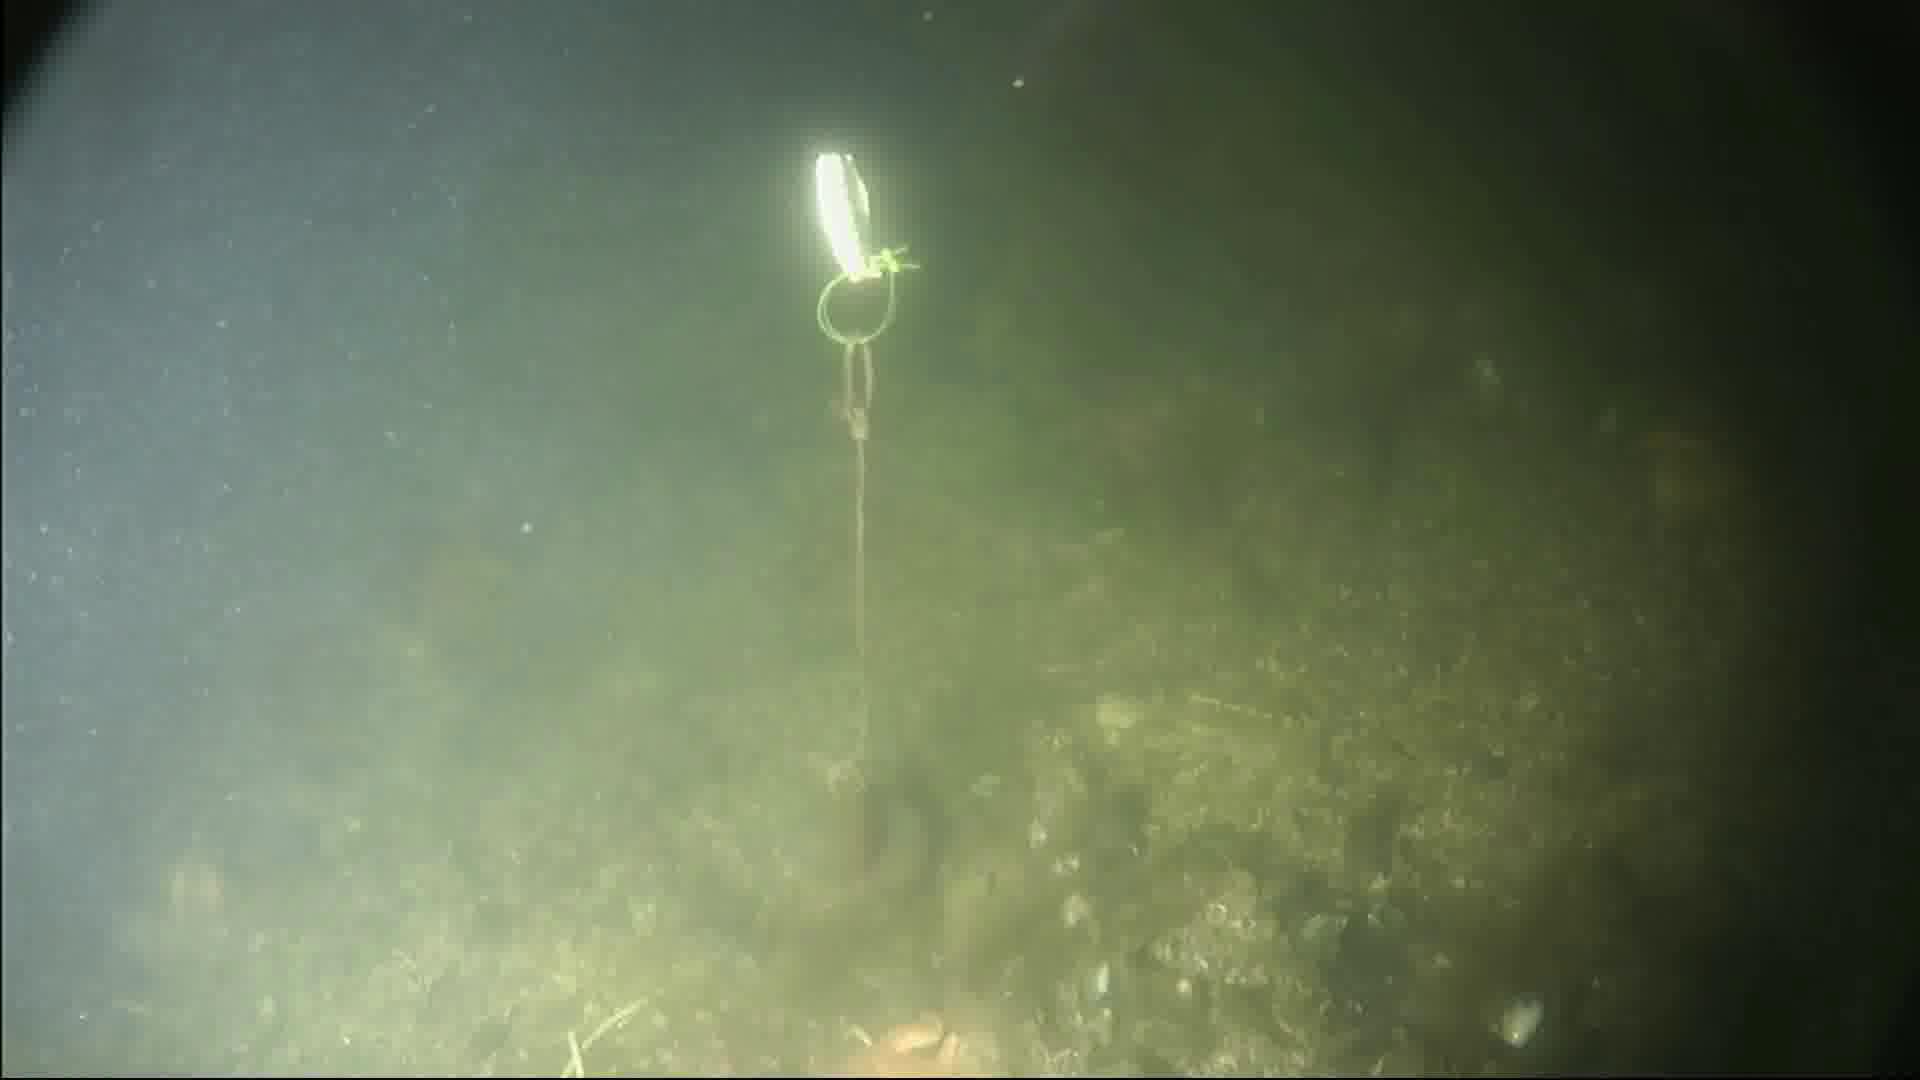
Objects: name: crab
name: starfish